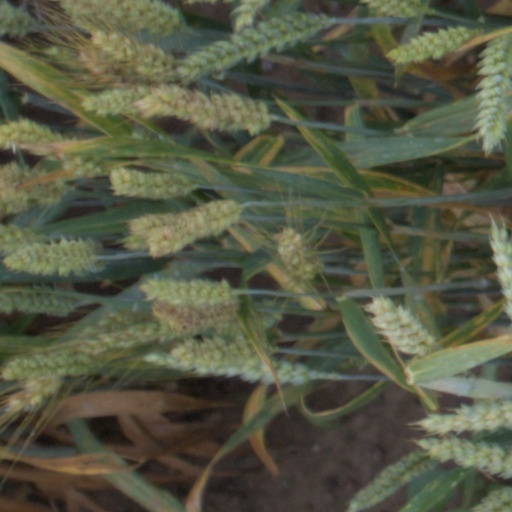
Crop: wheat